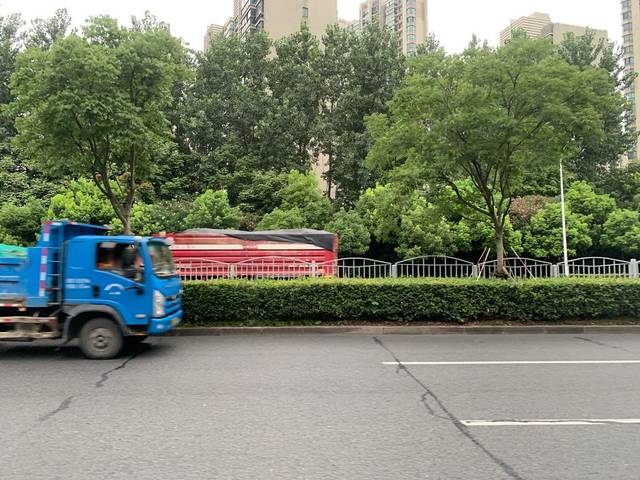
Region: China
Coordinates: 31.196, 121.522